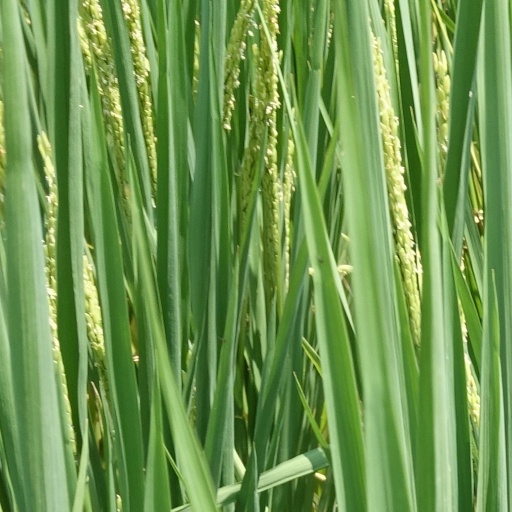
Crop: rice